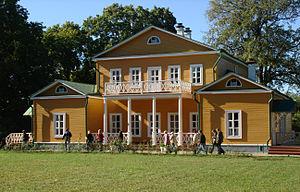
Mikhaïl Iourievitch Lermontov, né le 3 octobre 1814 à Moscou et mort le 15 juillet 1841 à Piatigorsk, est un poète, peintre, romancier et dramaturge russe, souvent appelé le « poète du Caucase ».
Le manoir de Tarkhany est un petit château campagnard russe construit au tournant du XVIIIᵉ et du XIXᵉ siècle, situé dans le village de Lermontovo dans l'oblast de Penza et le raïon de Belinski. C'est aujourd'hui un musée consacré à Lermontov, qui y passa sa jeunesse, élevé par sa grand-mère maternelle, née Stolypine. Le terrain appartenant au musée couvre un espace de 187 hectares.